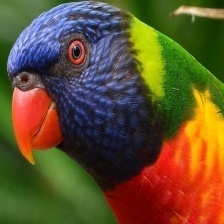
Species: RAINBOW LORIKEET
Scientific name: TRICHOGLOSSUS MOLUCCANUS
ImageNet parent category: lorikeet